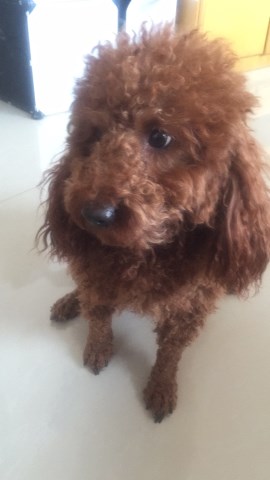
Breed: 7449-n000128-teddy